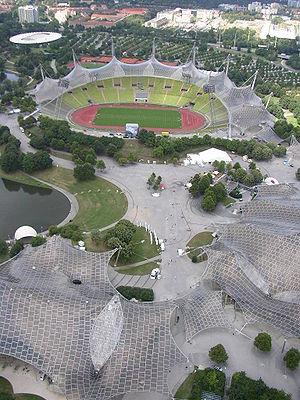
Les épreuves d'athlétisme des Jeux olympiques d'été de 1972 ont eu lieu du 31 août au 10 septembre 1972 au Stade olympique de Munich, en République fédérale d'Allemagne. 1 324 athlètes issus de 104 nations ont pris part aux 38 épreuves du programme.